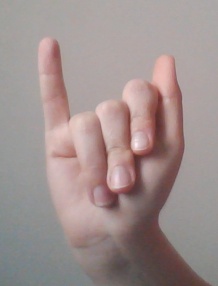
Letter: meem